England women's national football team

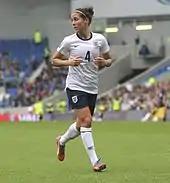
Fara Williams is England's most capped player and fourth highest goalscorer with 40 goals in 172 appearances between 2001 and 2019.

On 14 August 2020, the FA announced it had reached a four-year deal with Netherlands manager Sarina Wiegman, who agreed to take over the team from September 2021, becoming the first non-British permanent manager. Entering as England began their 2023 FIFA Women's World Cup qualification, Wiegman wanted the team to be ruthless, beginning a streak of large winning goal margins in both competitive and friendly matches, including a "humiliating" defeat of the Netherlands. On 30 November 2021, during qualification for the 2023 World Cup, Ellen White became England's all-time record goals scorer (overtaking Kelly Smith), during a 20–0 win over Latvia, in which she scored a hat-trick. The game was a multi-record breaking game as three other players scored a hat-trick (Mead, Hemp (scored 4), and Russo), marking the first time four players had scored a hat-trick in a senior England women's game. The game was also the largest victory for either the women's or men's senior England sides, surpassing the women's team's 2005 13–0 win against Hungary and the men's 1882 13–0 win against Ireland.